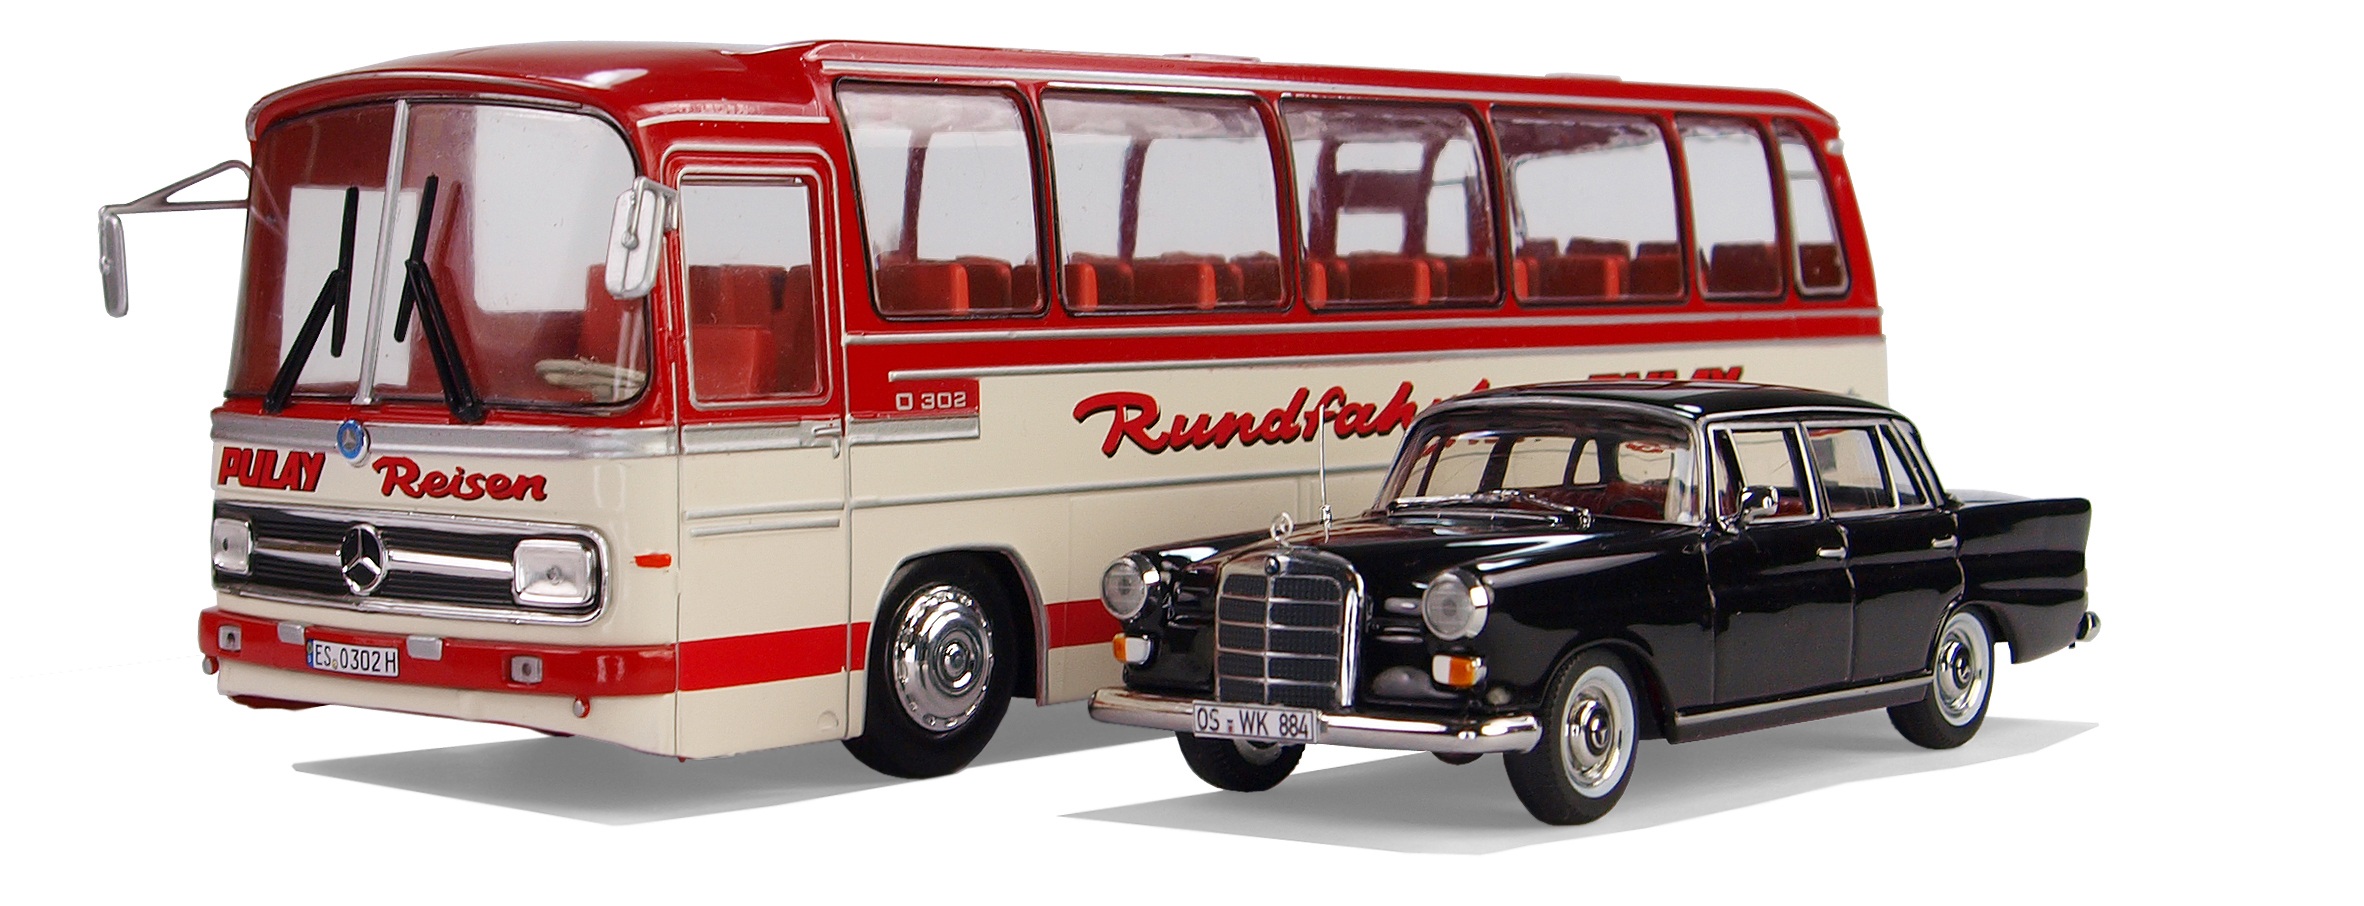
transport, truck, model, vehicle, leisure, motor vehicle, bus, oldtimer, buses, pkw, model cars, collect, mercedes benz, models, hobby, commercial vehicle, model car, land vehicle, mode of transport, fire apparatus